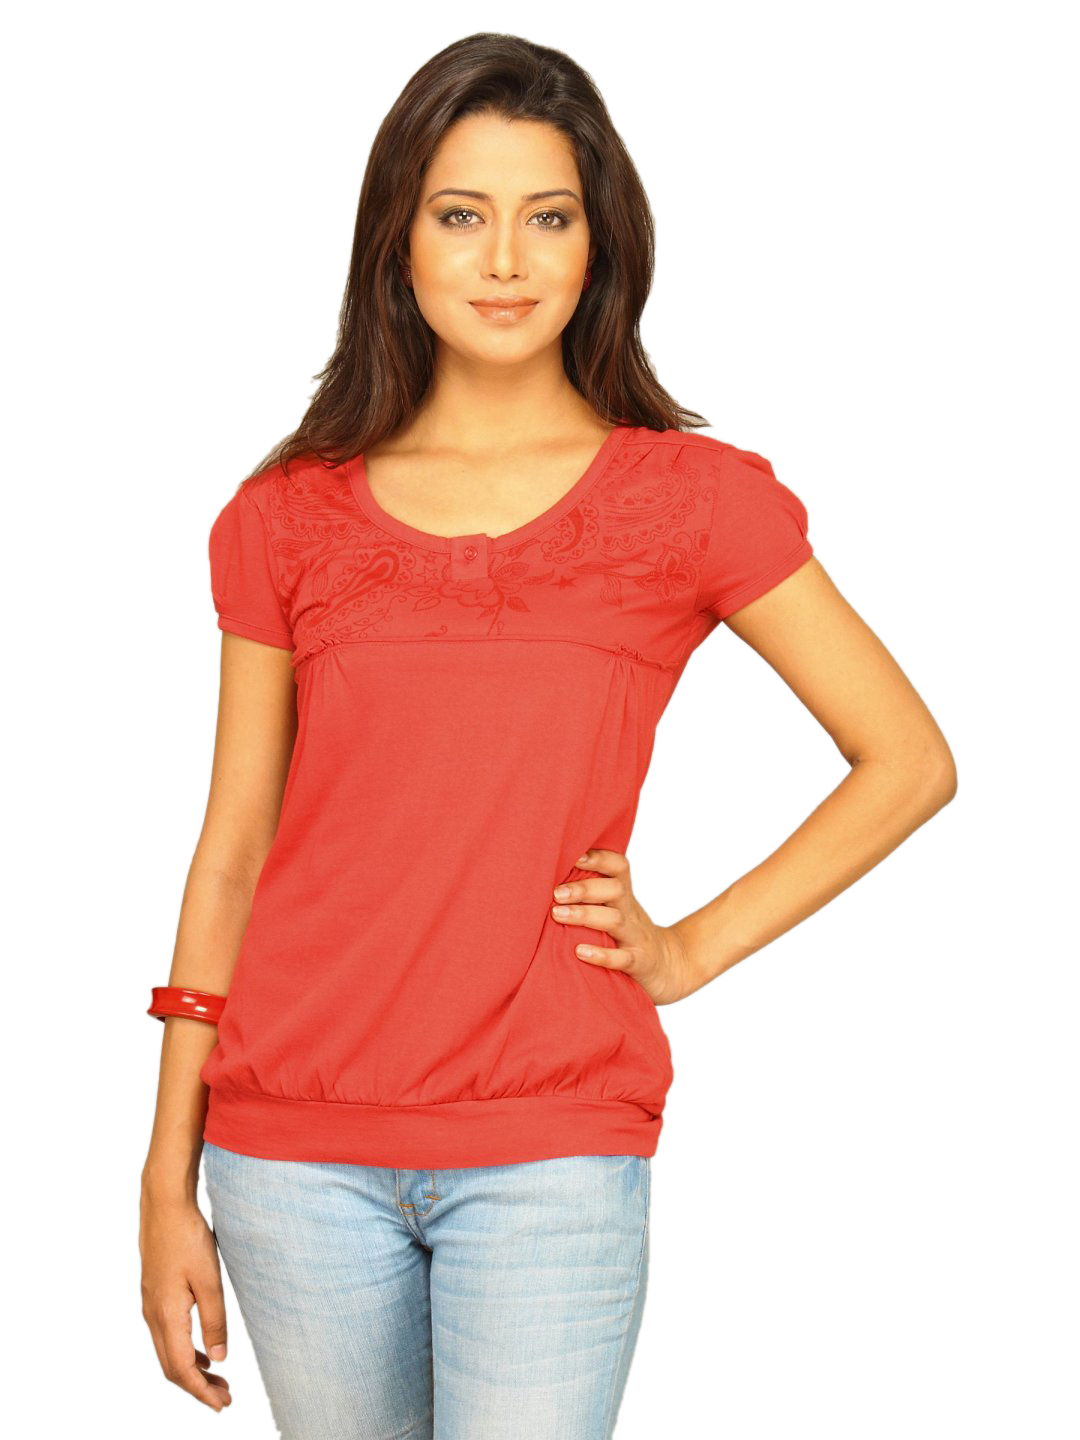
Wrangler Women's Short Placket Red Tops
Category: Apparel / Topwear / Tops
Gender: Women
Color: Red
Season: Summer 2011
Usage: Casual